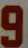
Number: 9